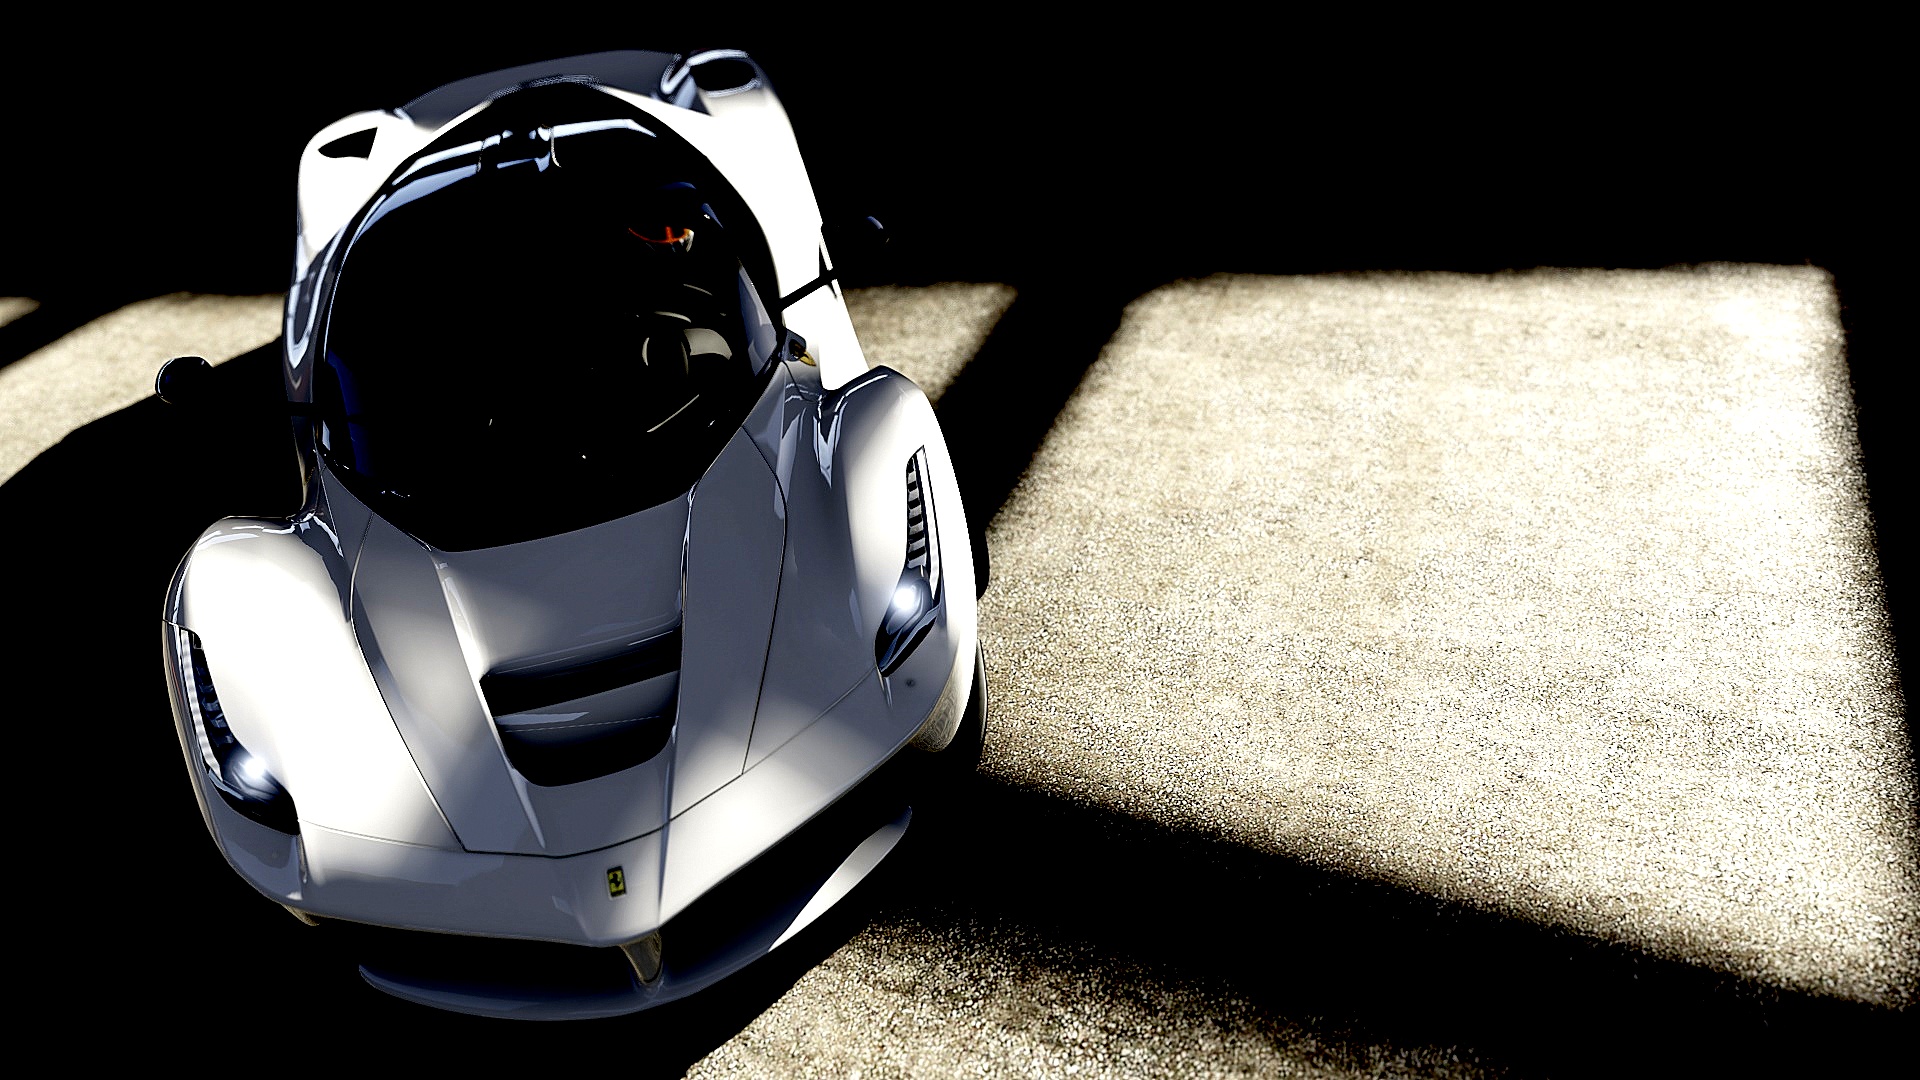
car, vehicle, black, sports car, supercar, automobile make, single lens reflex camera, automotive design